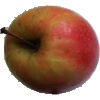
Label: apple_pink_lady